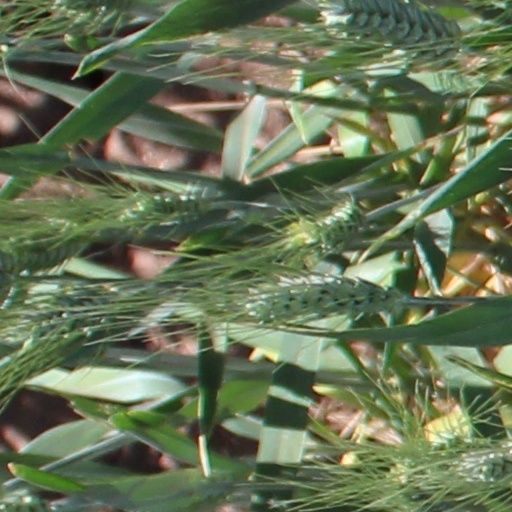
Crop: wheat